Chelsea Clinton

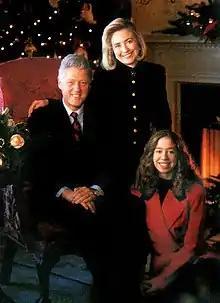
White House portrait of the Clintons

Chelsea moved into the White House with her parents and was given the Secret Service codename "Energy" on the day of her father's first inauguration in January 1993. Her parents wanted her to have a normal childhood, and they hoped to shield her from the media spotlight.